Mary Jean & 9 Others

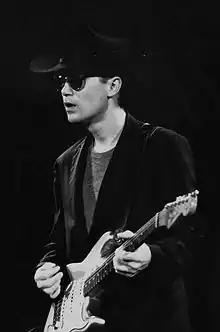
Crenshaw performing in 1987

Crenshaw noted that the album represented a more guitar-heavy sound when compared to its predecessor, 1985's "Downtown". He explained, "I rediscovered the sound of turning my guitar amplifier all the way up. This was kind of a reactionary move after "Downtown," which was a slick record with a clean, twangy guitar sound." In another interview, Crenshaw similarly framed the album as a return to the style of his first two albums after the experiment of "Downtown", stating, "I did want to try and pick up where I'd left off with Field Day. My third album ["Downtown"] was a bit of a weird departure for me in that it wasn’t the work of a self-contained band like the first two. I set out to get back to that approach." As such, the album was largely recorded as a trio with Crenshaw, his brother Robert returning on drums, and the Joe Jackson Band's Graham Maby on bass.